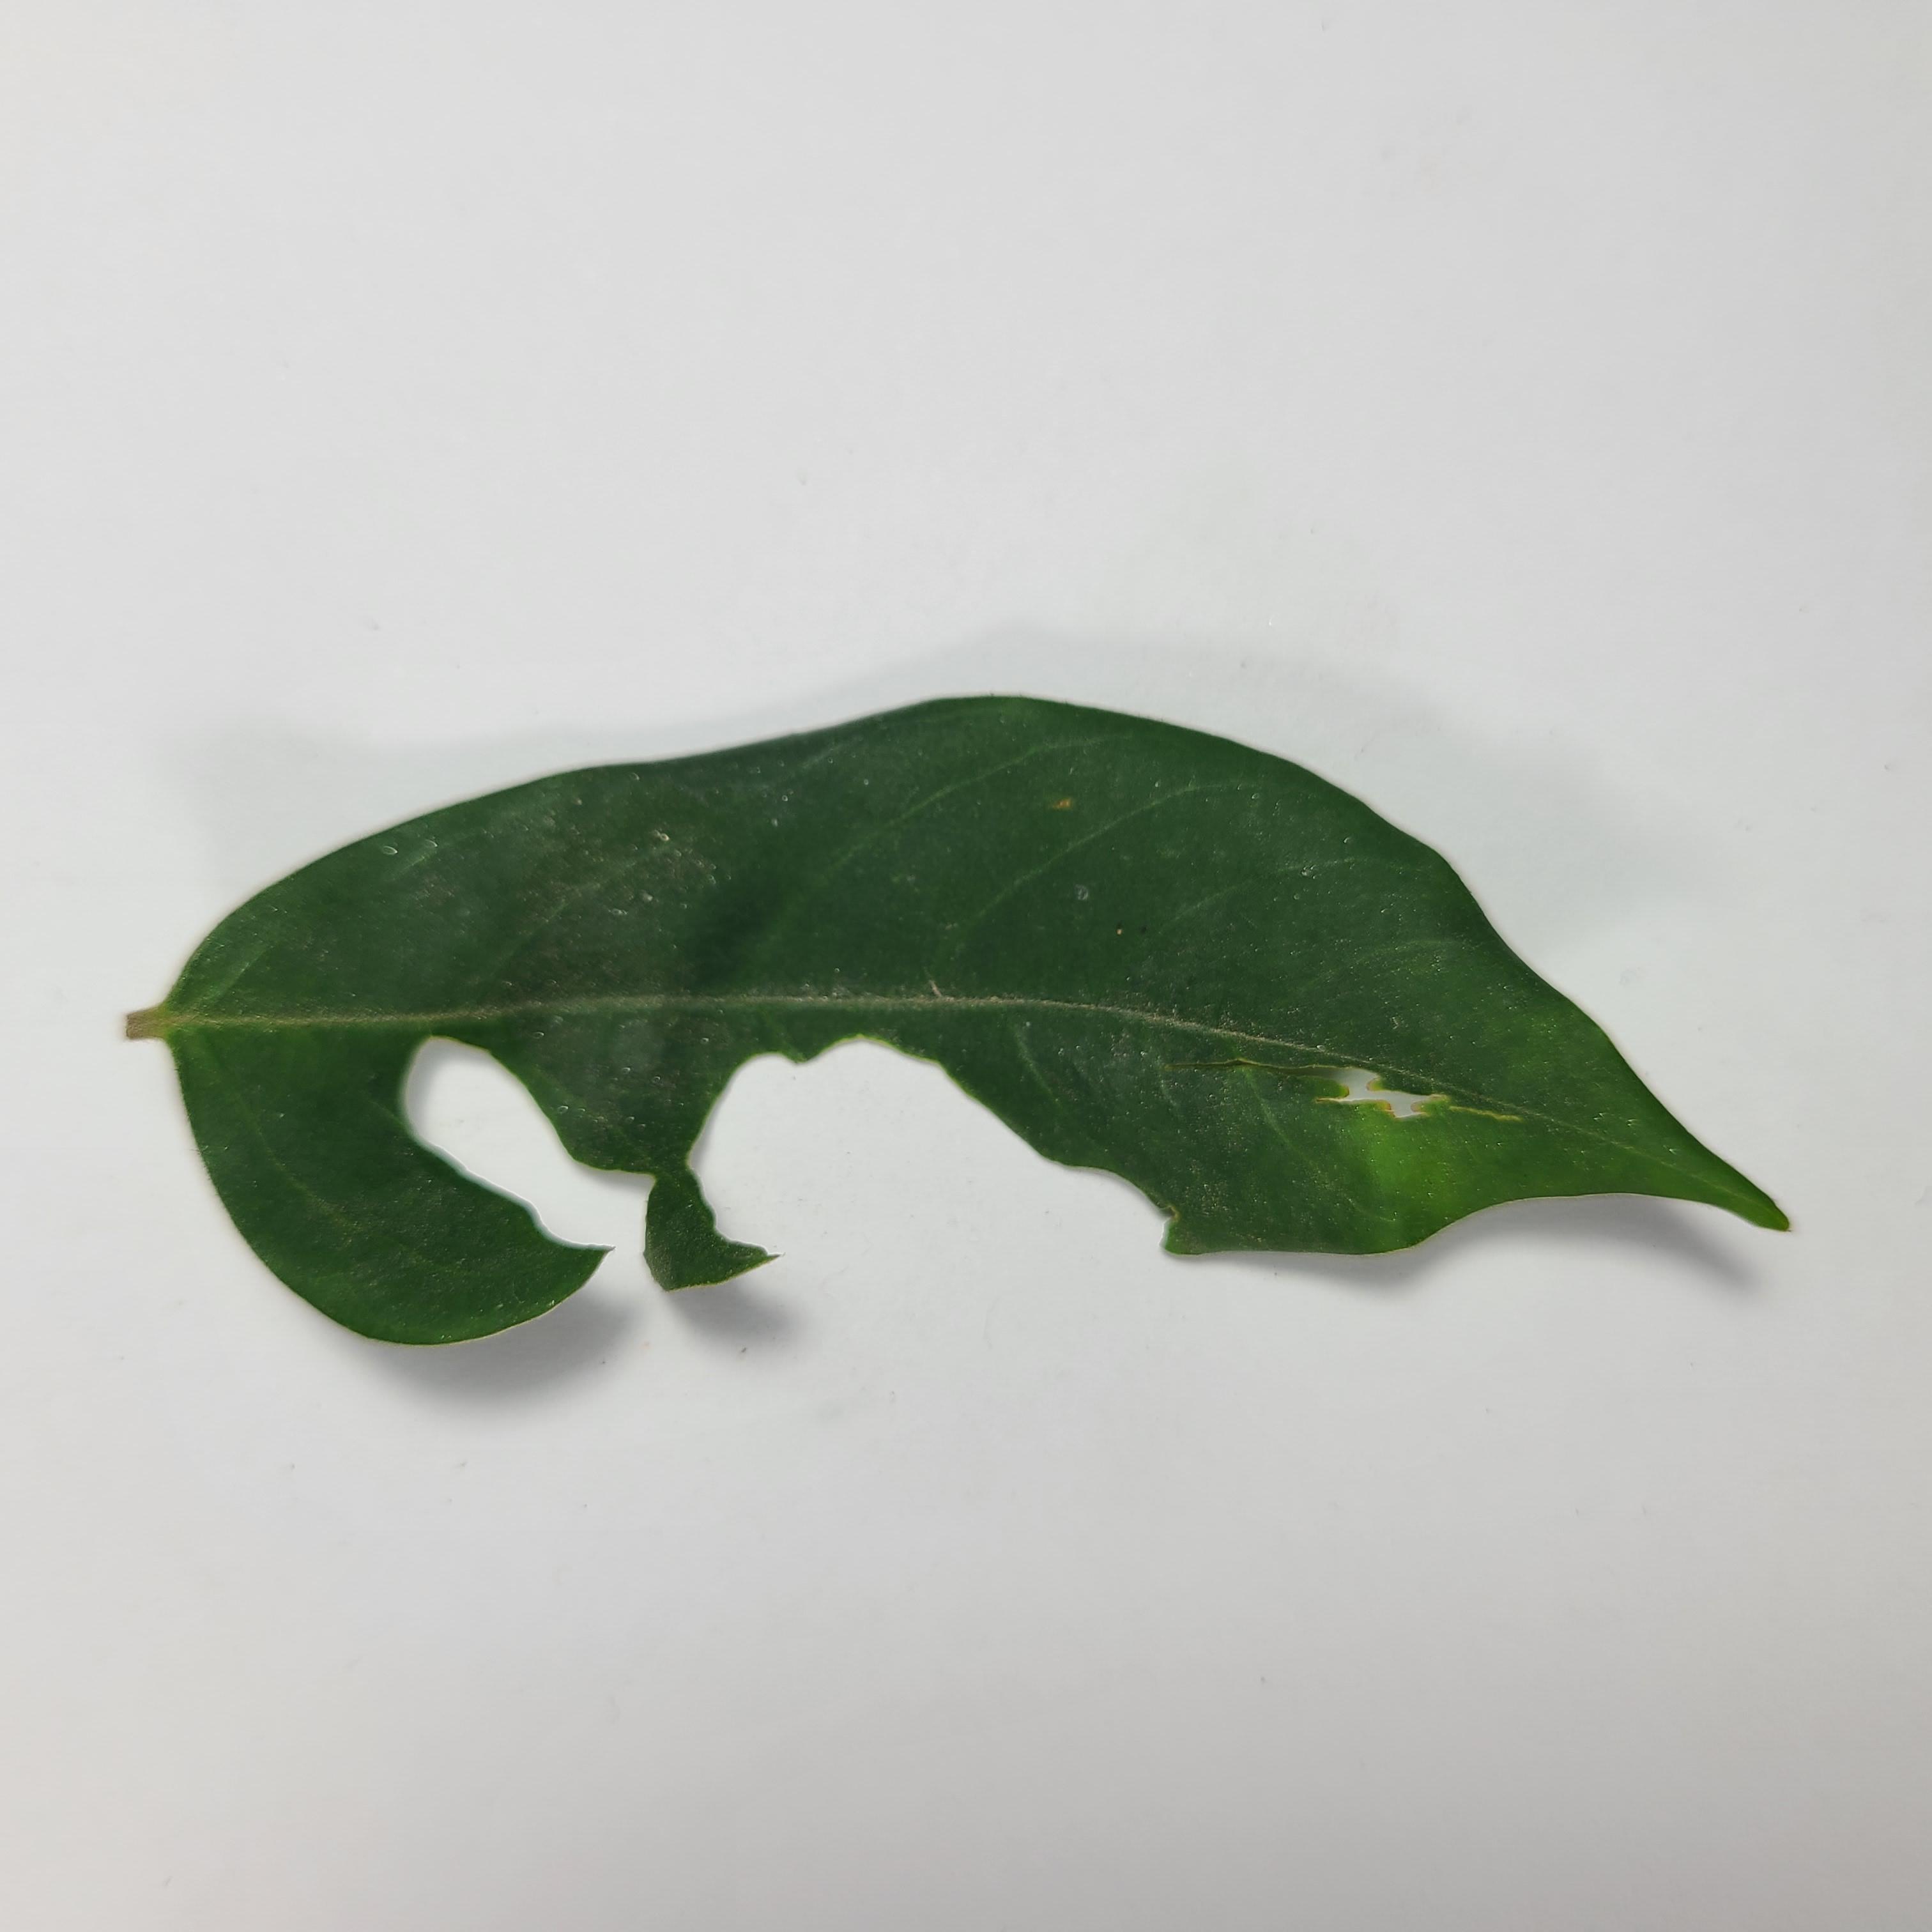
Label: Insect Hole leaves